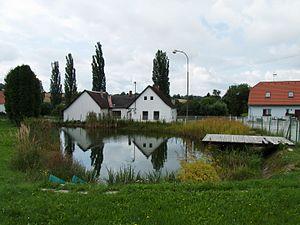
Pohnánec est une commune du district de Tábor, dans la région de Bohême-du-Sud, en République tchèque. Sa population s'élevait à 52 habitants en 2017.